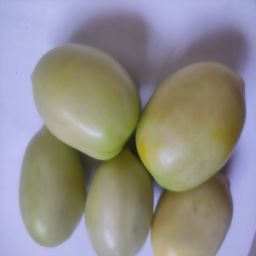
Crop: Tomato
Quality: Unripe